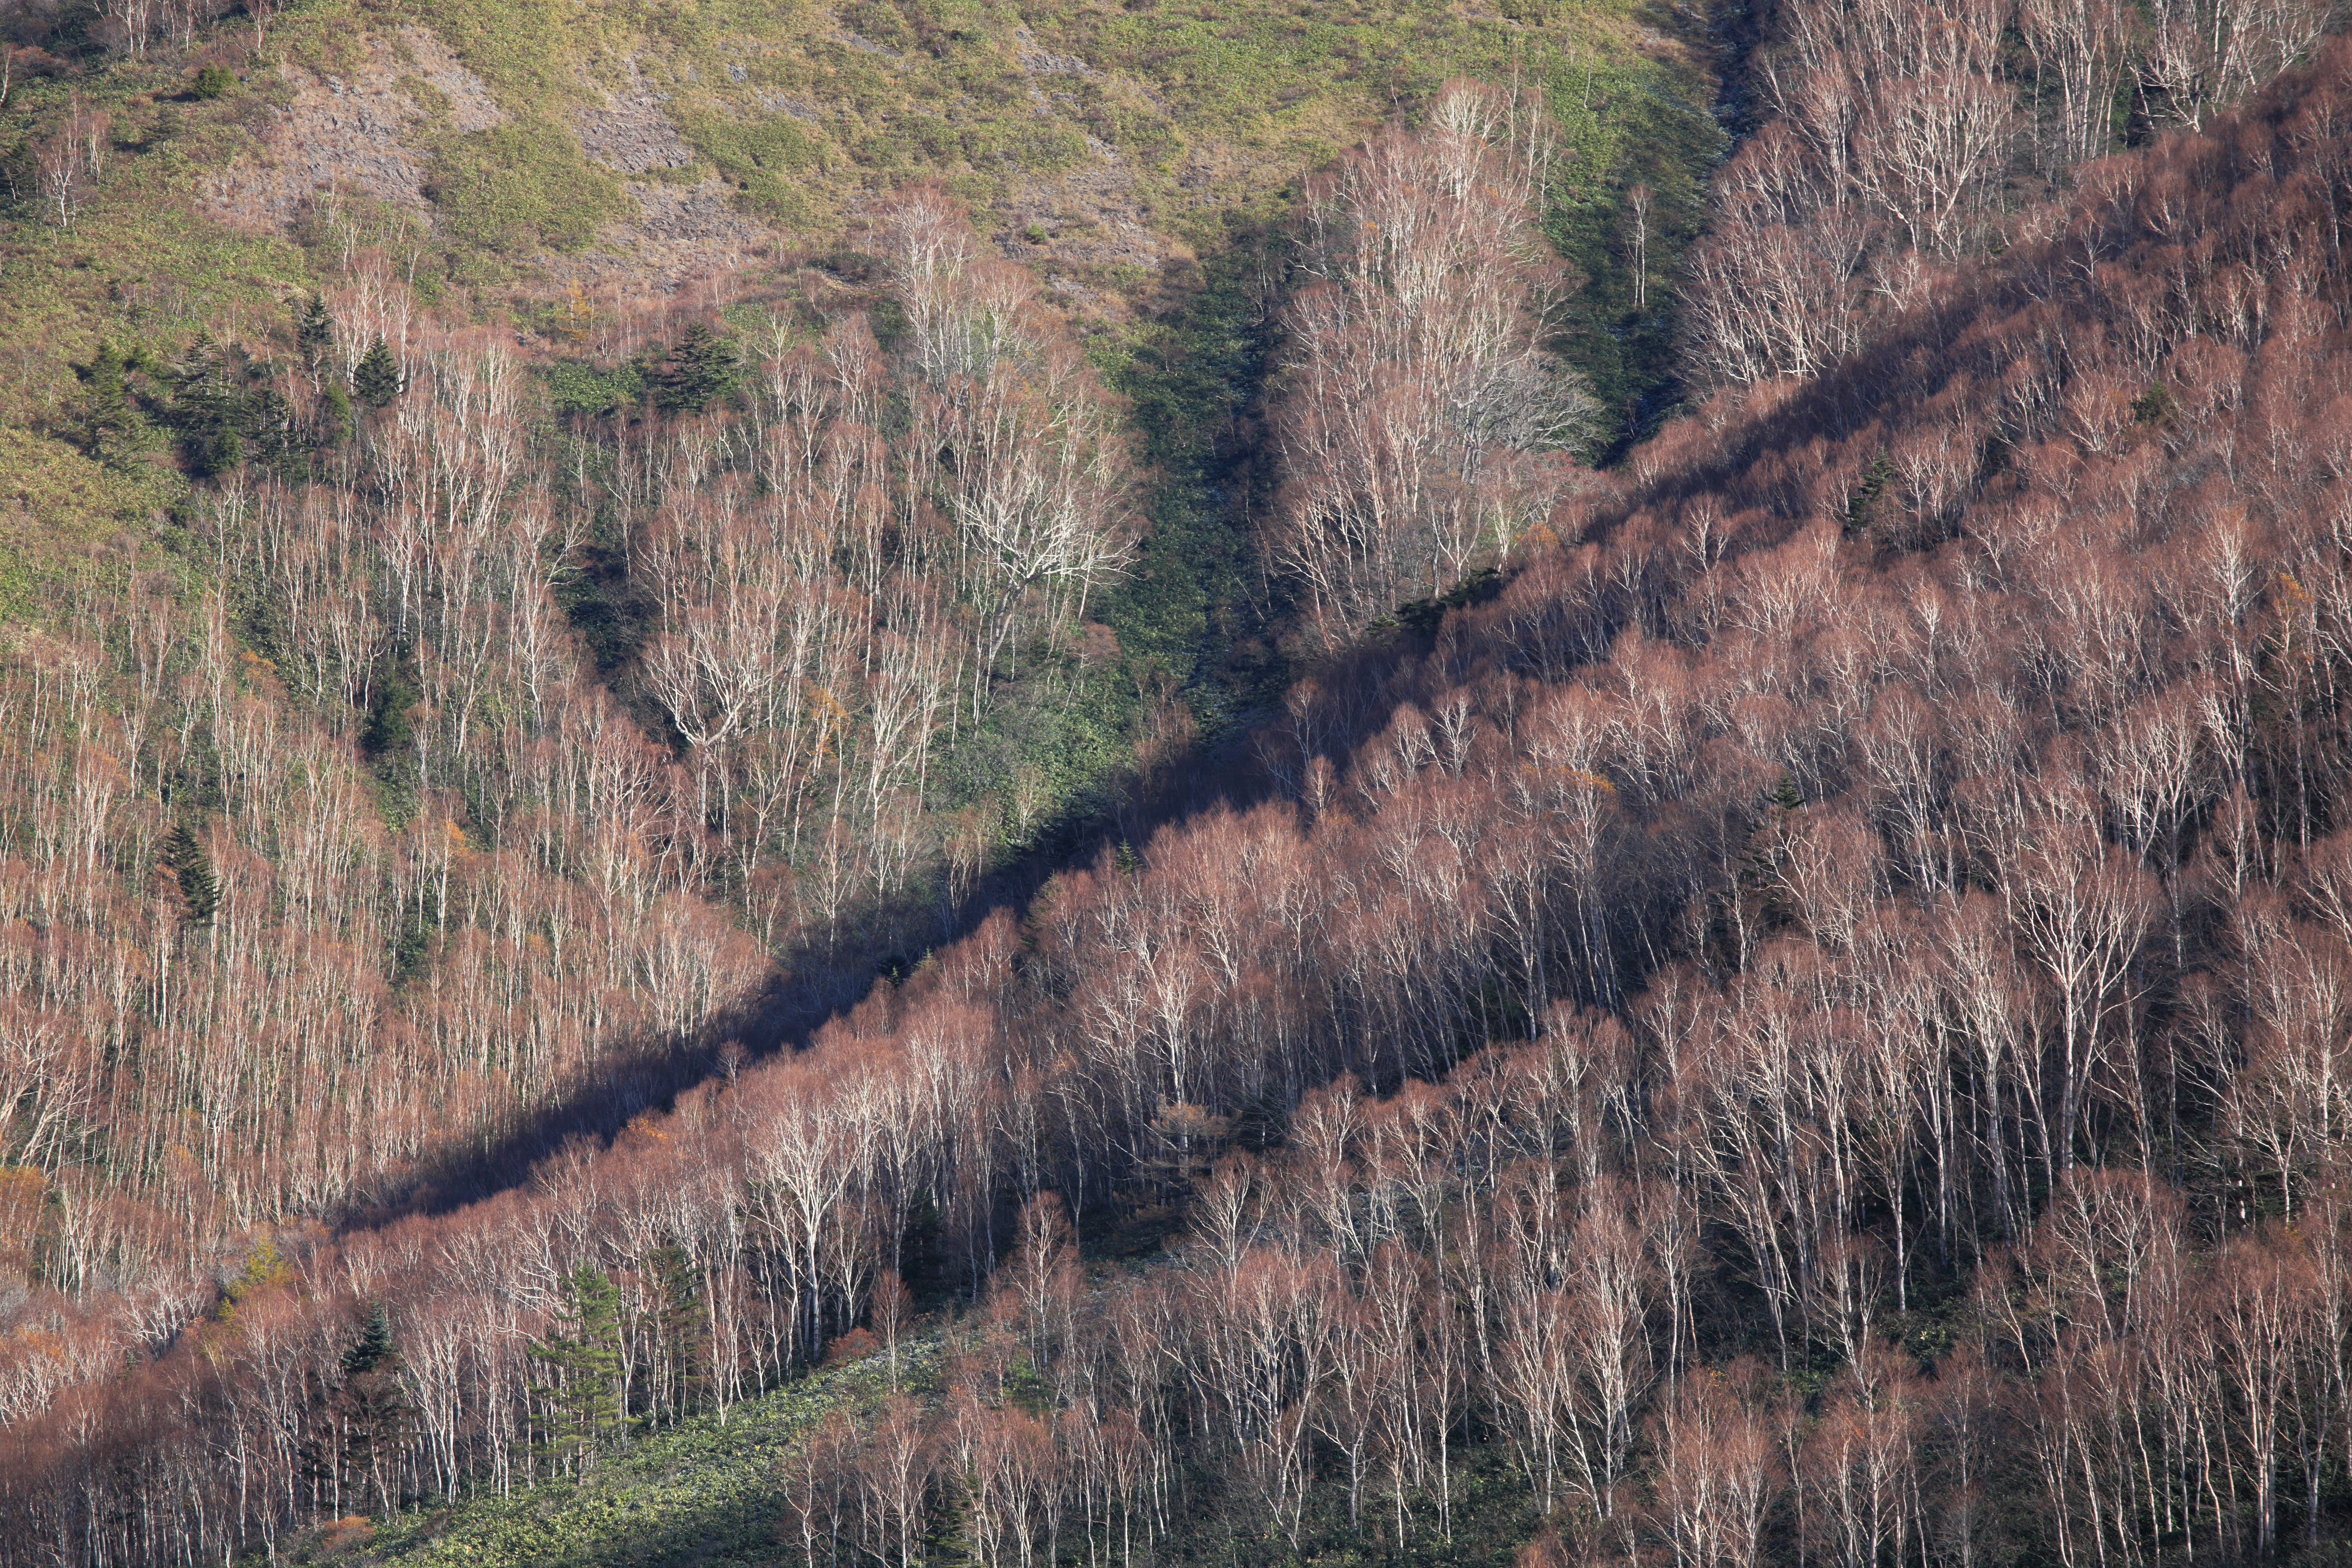
tree, forest, grass, rock, wilderness, mountain, cliff, high, soil, canyon, terrain, material, ridge, geology, 5d, hires, markii, hi, res, resolution, gunma, agatsuma, nozoriko, woody plant, geological phenomenon